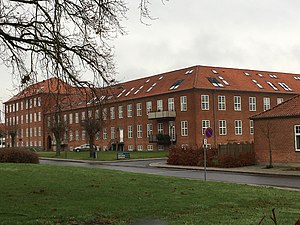
Retten i Næstved
Næstved Kaserne som rummer Retten i Næstved
Hjemsted for Retten i Næstved
Retten i Næstved er en byret, hvis retskreds dækker Næstved, Faxe, Sorø og Slagelse kommuner. Retten har til huse på Gardehusarvej 5 i den tidligere garderhusarkasernes bygninger i den østlige del af byen. Retten består af en retspræsident og 8 andre dommere.